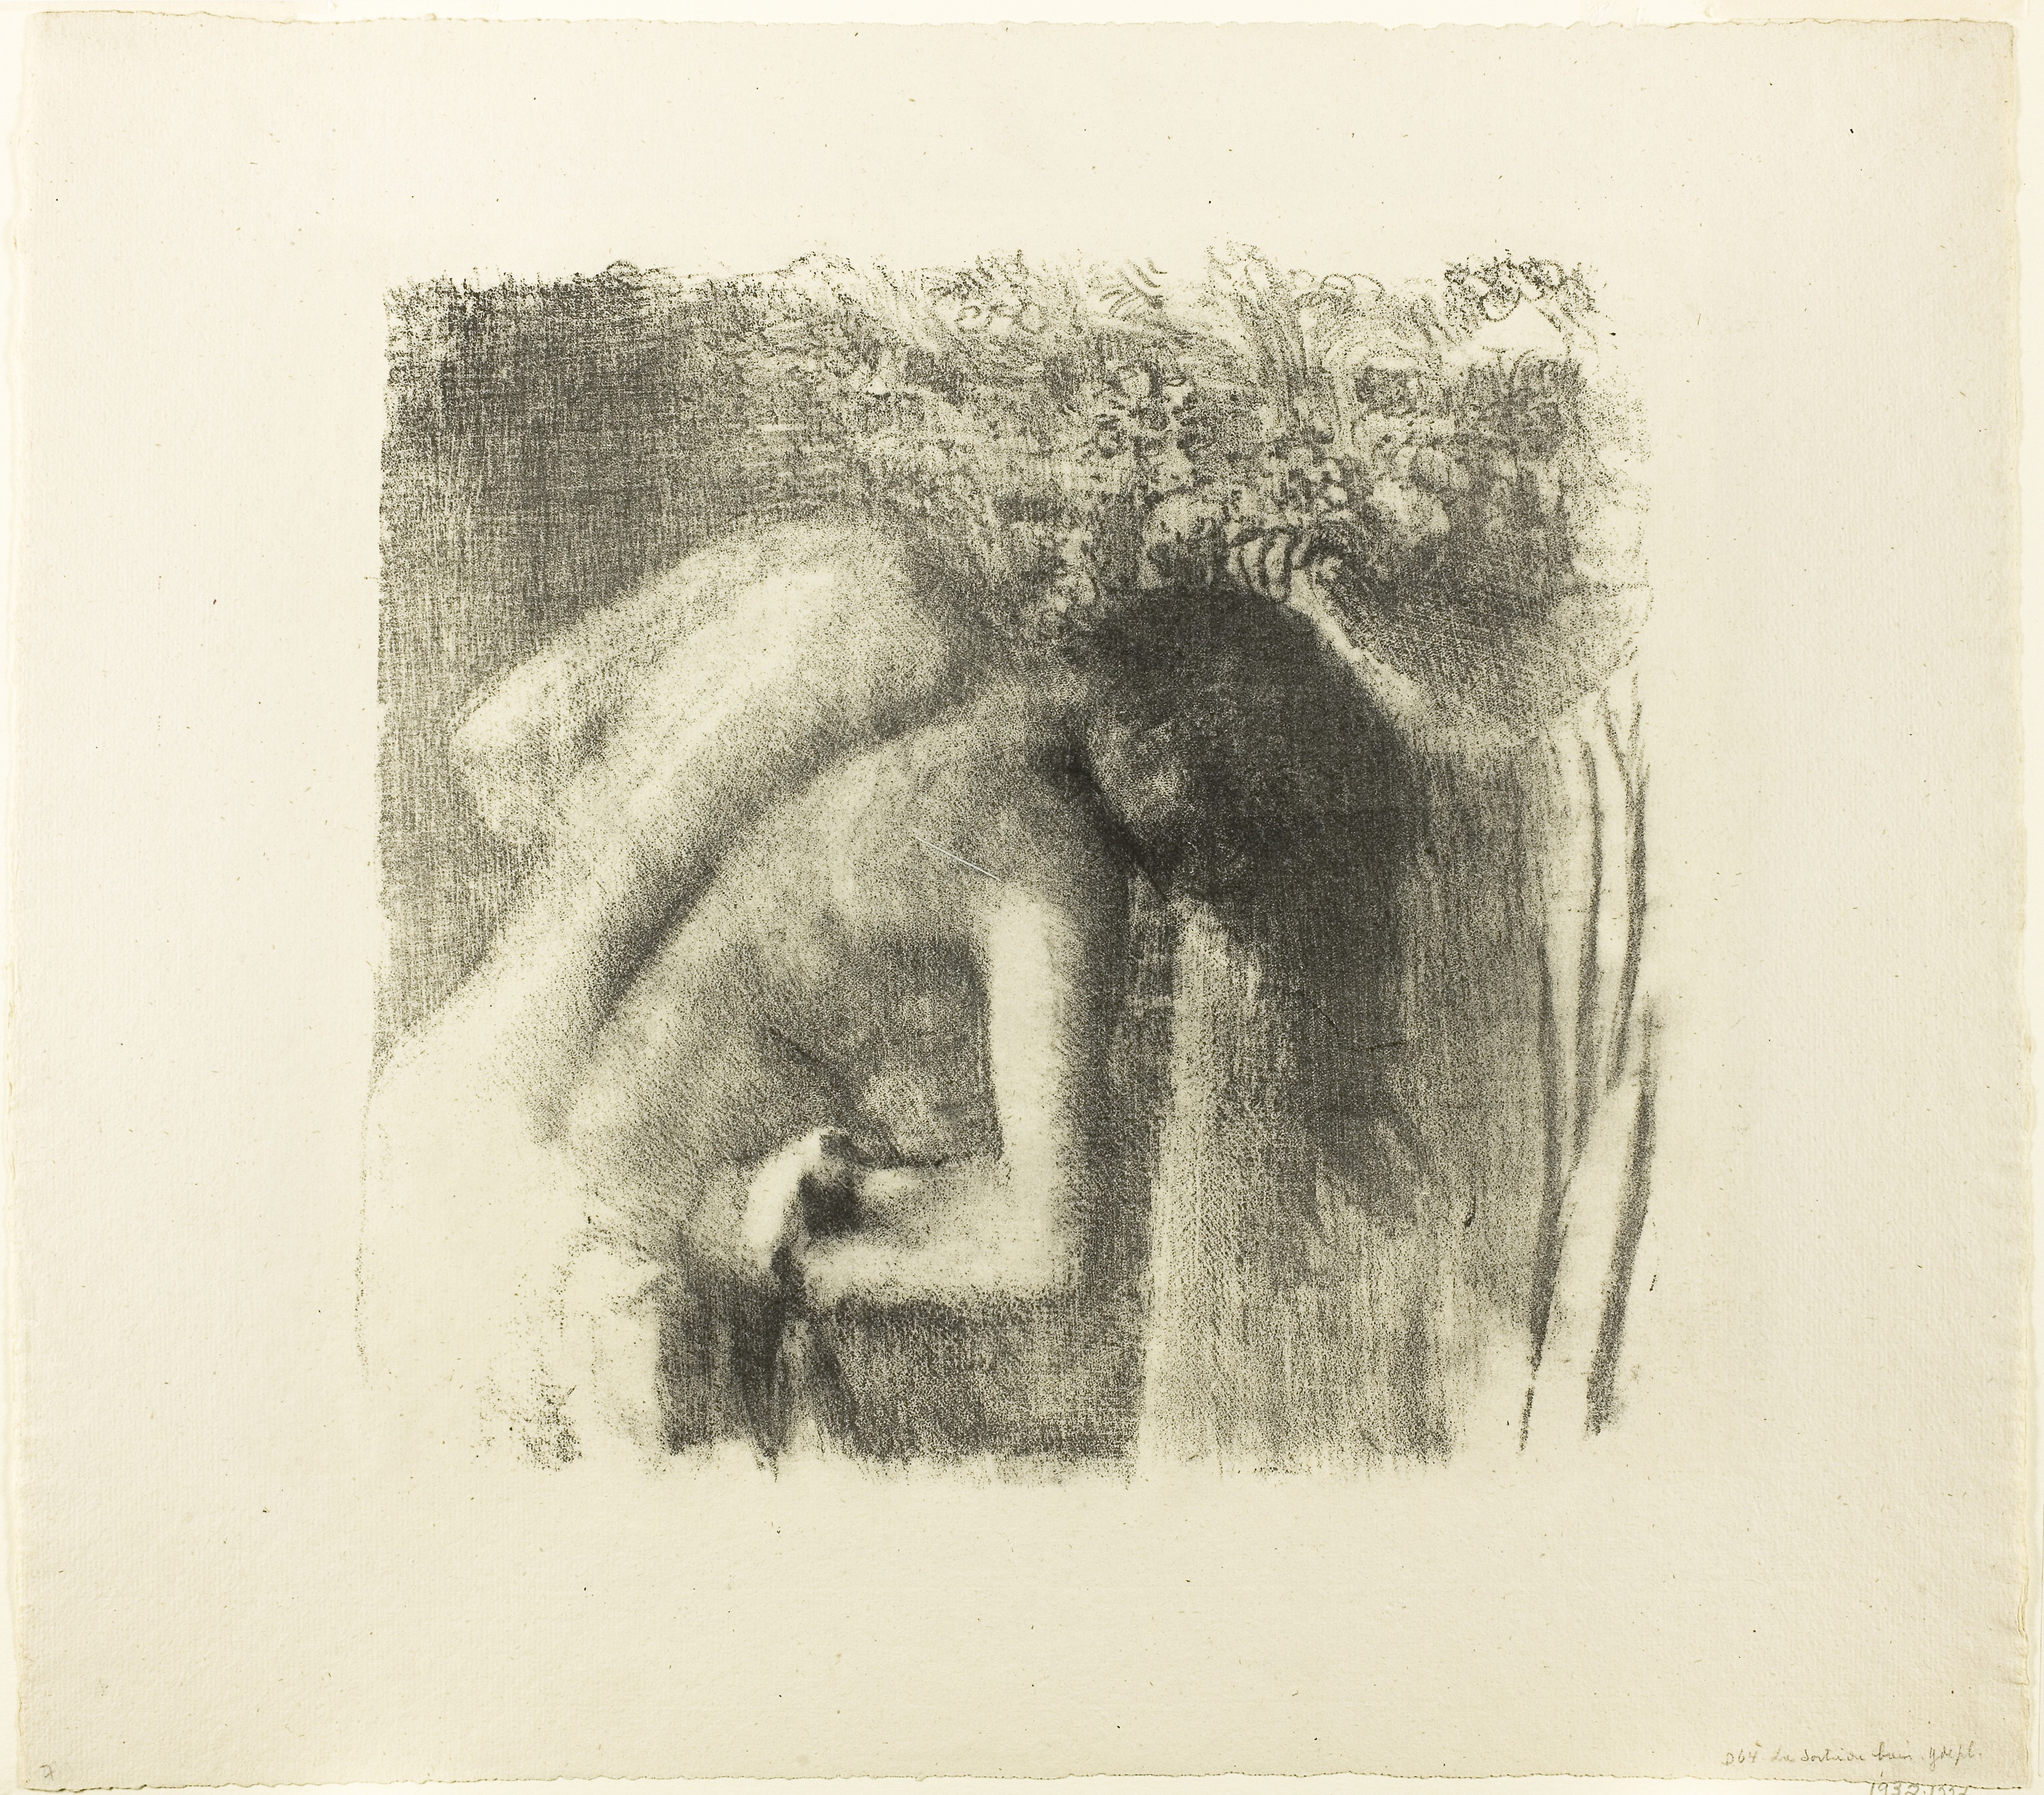
nose, art, drawing, painting, figure drawing, artwork, visual arts, modern art, sketch, black and white, stock photography, watercolor paint, portrait, jaw